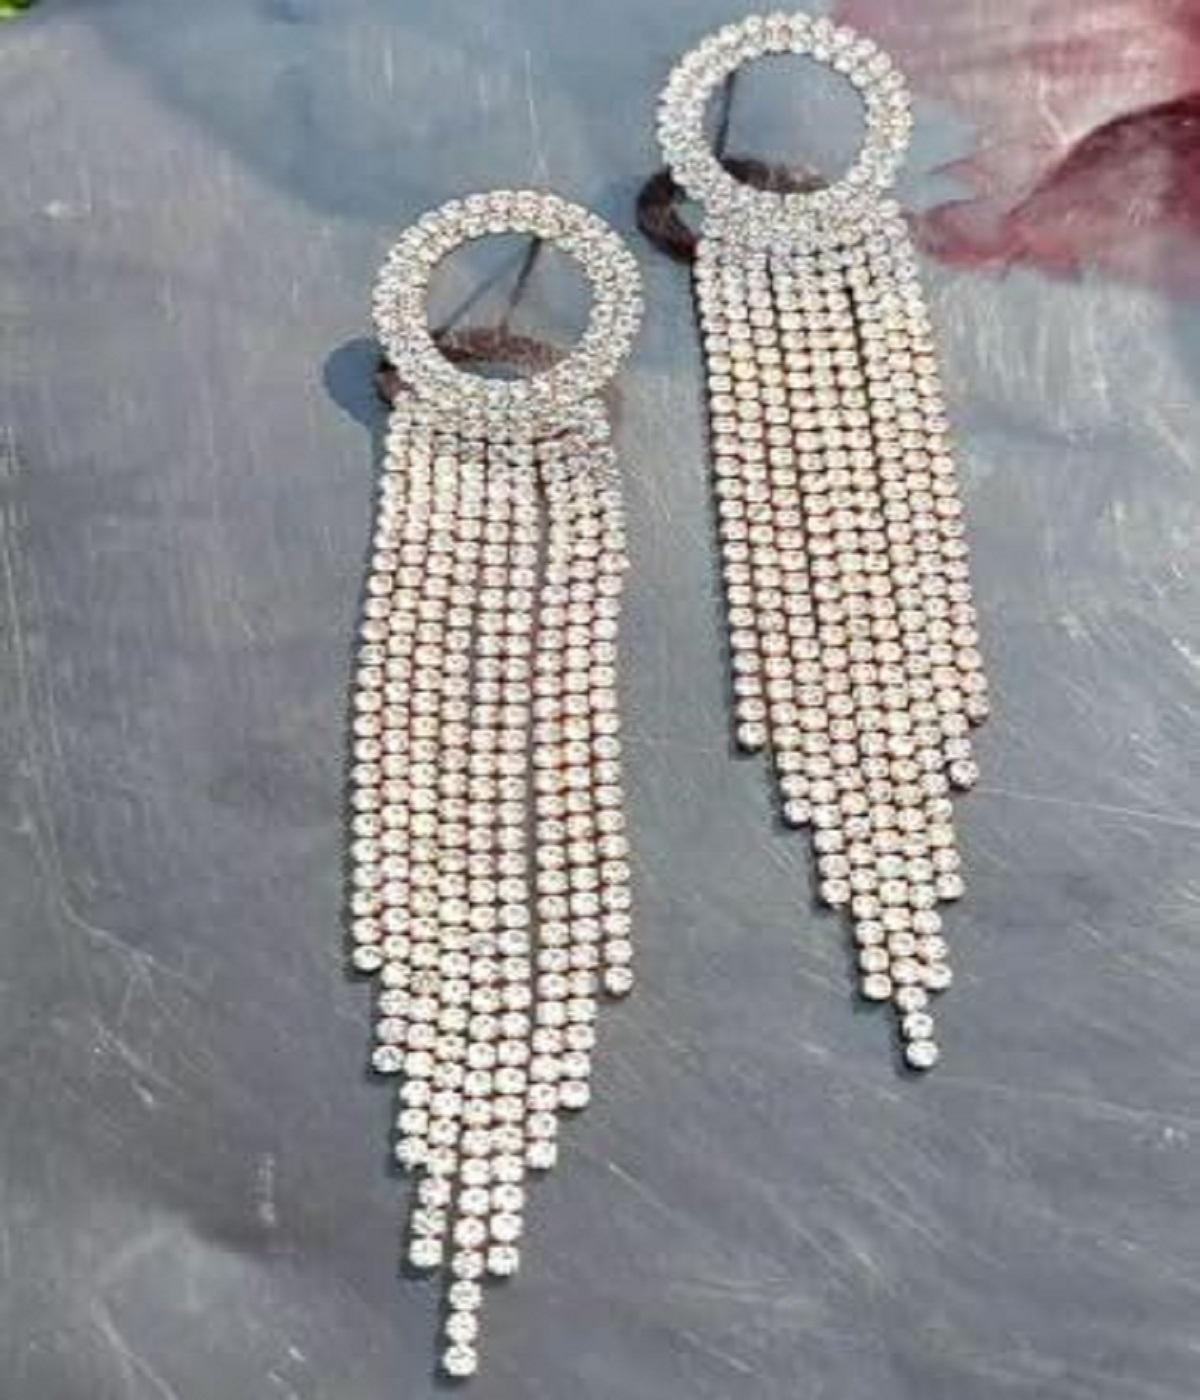
DENICRAAS American Diamond Rose Gold Plated Traditional Fashion Jewellery Necklace Set With Earring For Women & Girls
Type: Necklaces & Pendants
Brand: DENICRAAS
Price: Rs. 249
We at DENICRAAS understand your desire to look the best on any day & we thrive in making any day an occasion. Every individual at DENICRAAS carries a passion for jewellery and it reflects in our beautiful designs as well as in our breathtaking craftsmanship. We create unique jewellery so you can make heads turn.We at DENICRAAS understand your desire to look the best on any day & we thrive in making any day an occasion. Every individual at DENICRAAS carries a passion for jewellery and it reflects in our beautiful designs as well as in our breathtaking craftsmanship. We create unique jewellery so you can make heads turn.We at DENICRAAS understand your desire to look the best on any day & we thrive in making any day an occasion. Every individual at DENICRAAS carries a passion for jewellery and it reflects in our beautiful designs as well as in our breathtaking craftsmanship. We create unique jewellery so you can make heads turn.We at DENICRAAS understand your desire to look the best on any day & we thrive in making any day an occasion. Every individual at DENICRAAS carries a passion for jewellery and it reflects in our beautiful designs as well as in our breathtaking craftsmanship. We create unique jewellery so you can make heads turn. We at DENICRAAS understand your desire to look the best on any day & we thrive in making any day an occasion. Every individual at DENICRAAS carries a passion for jewellery and it reflects in our beautiful designs as well as in our breathtaking craftsmanship. We create unique jewellery so you can make heads turn.
Features: Rose Gold Plated Crystal Studded Necklace Set for Women. Our products are designed with high-quality material and these products are enhanced with plating that are skin-friendly & with love to reach your heart.,Rose Gold Plated Crystal Studded Necklace Set for Women. Our products are designed with high-quality material and these products are enhanced with plating that are skin-friendly & with love to reach your heart.,Rose Gold Plated Crystal Studded Necklace Set for Women. Our products are designed with high-quality material and these products are enhanced with plating that are skin-friendly & with love to reach your heart.,Rose Gold Plated Crystal Studded Necklace Set for Women. Our products are designed with high-quality material and these products are enhanced with plating that are skin-friendly & with love to reach your heart.